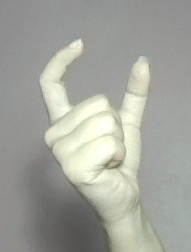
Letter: nun